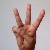
The image shows a hand gesture representing the letter 'W' in Indian Sign Language.